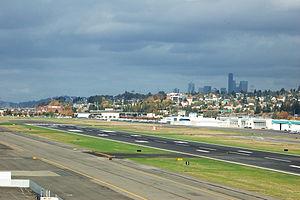
Boeing Field, officiellement aéroport international du Comté de King est un aéroport situé à Seattle dans l'État de Washington aux États-Unis. Il était l'aéroport principal de Seattle de 1928 à la fin des années 1940 ; il fut remplacé par la suite par l'aéroport international de Seattle-Tacoma. Boeing utilise aujourd'hui l'aéroport pour des tests ainsi que les livraisons de ses avions. L'usine d'assemblage initiale des Boeing 737 était adjacente à l'aéroport dans les années 1960 et déménagea à la fin des années 1970 à Renton. Le Museum of Flight est situé au sud-ouest de Boeing Field. Il est nommé ainsi en hommage au fondateur de la compagnie Boeing, William Edward Boeing.